Cancer prevention

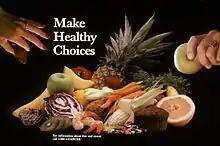
Advertisement for a healthy diet to possibly reduce cancer risk

An average 35% of human cancer mortality is attributed to the diet of the individual. Studies have linked excessive consumption of red or processed meat to an increased risk of breast cancer, colon cancer, and pancreatic cancer, a phenomenon which could be due to the presence of carcinogens in meats cooked at high temperatures. More specifically, a higher risk of breast cancer also has been shown to possibly be associated with a higher intake of red and processed meats, refined sugars, alcohol and saturated fats. Researchers suggest that this association may be due to the inflammation processes and the increase of estrogen and testosterone from the foods in this diet. In some cases, a high intake of eggs was also found to may be associated with a higher risk of breast cancer due to its high cholesterol contents.